Kawasaki KR-1/KR-1S

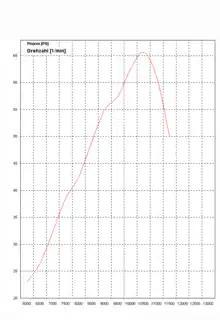
65.6 HP / 10466 rpm44.4 Nm / 10431 rpm

Rear suspension: 21 stage with partial pressure side damping Rizabatanku / mono shock attenuation extensor surfaces of four stages